Second Avenue Subway

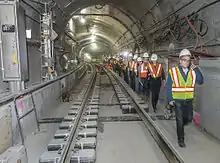
The track junction with the BMT 63rd Street Line south of 72nd Street

With the city's economic and budgetary recovery in the 1990s, there was a revival of efforts to complete construction of the SAS. Rising ridership on the IRT Lexington Avenue Line, the only subway trunk line east of Central Park, demonstrated the need for the Second Avenue Line, as capacity and safety concerns rose. The four-track IRT Lexington Avenue Line, the lone rapid transit option on the Upper East Side and East Harlem since the 1955 closure of the Third Avenue elevated, is the most crowded subway line in the country. The line saw an average of 1.3 million daily riders in 2015. This is more than the daily ridership of the second-busiest subway system in the U.S., the Washington Metro, as well as more than the combined daily riderships of San Francisco's and Boston's transit systems. Local bus routes are just as crowded during various times of the day, with the parallel M15 local and M15 Select Bus Service routes seeing 46,000 passengers per weekday in 2016, translating to 14.5 million passengers that year.